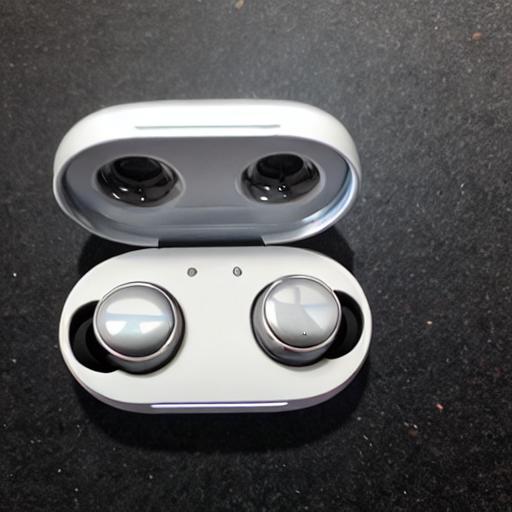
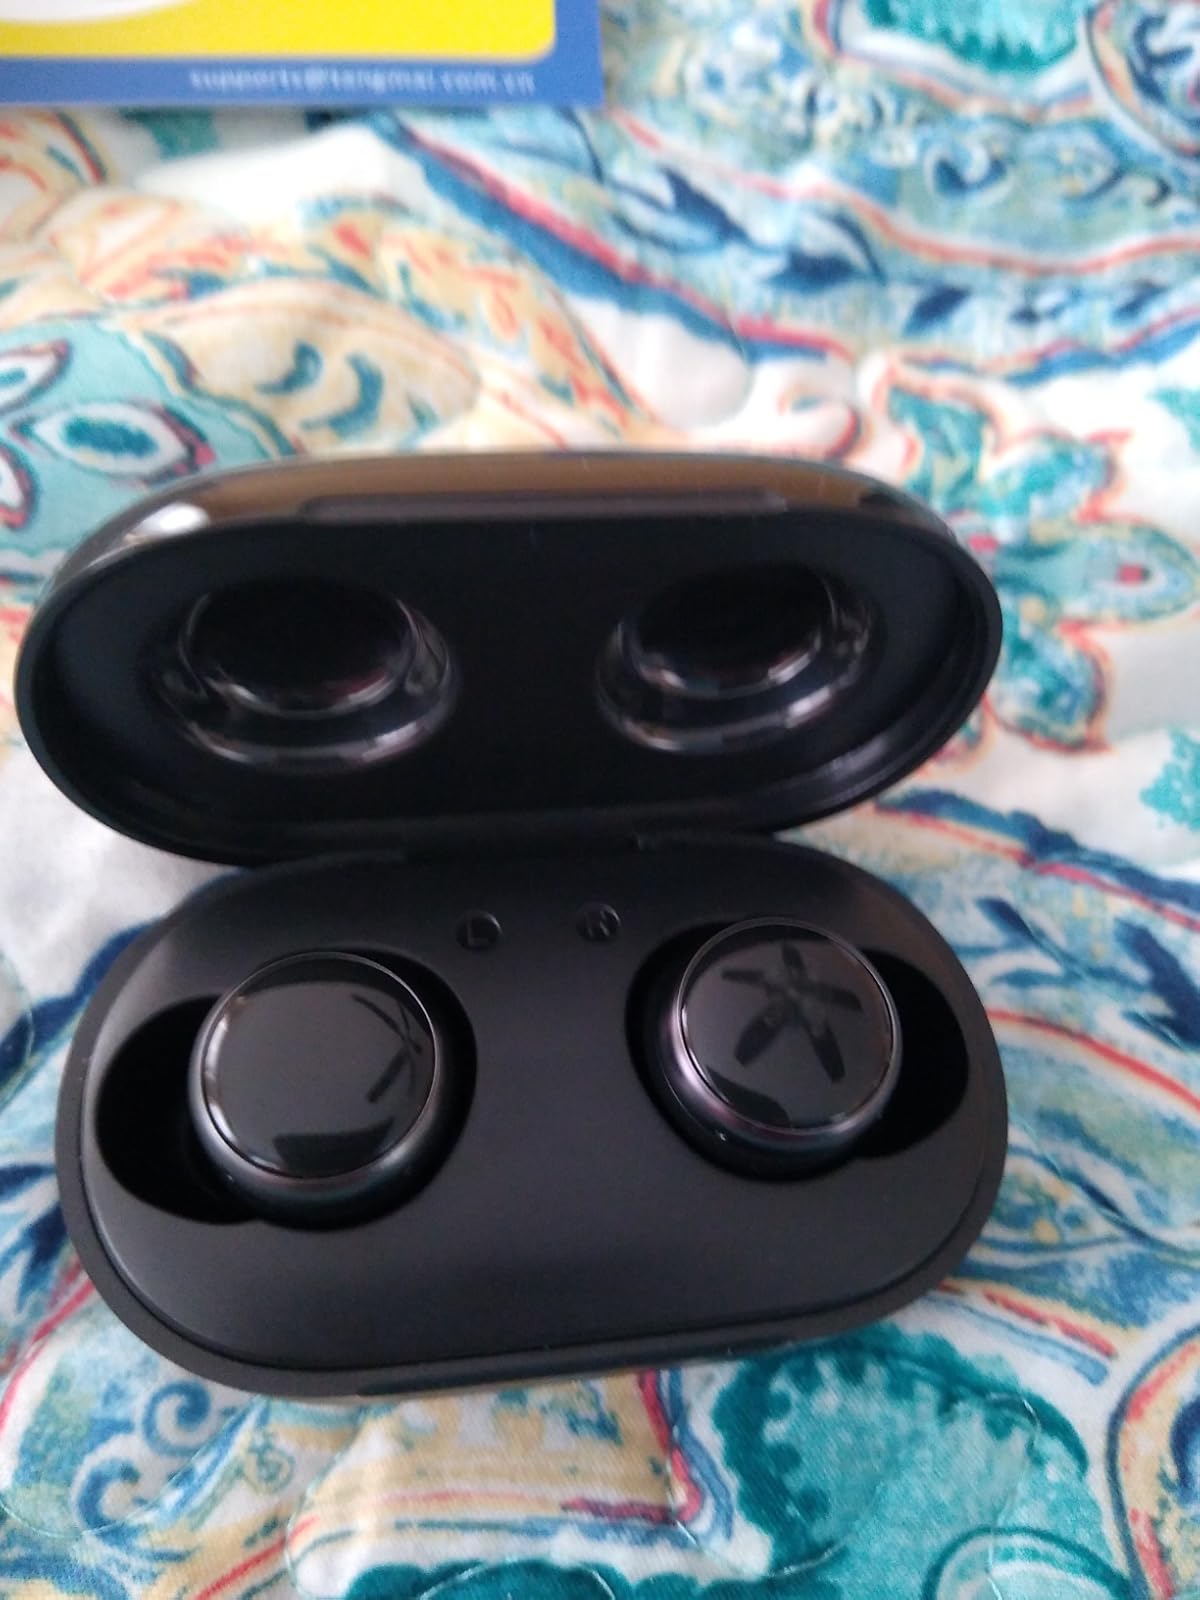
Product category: earbuds
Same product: no